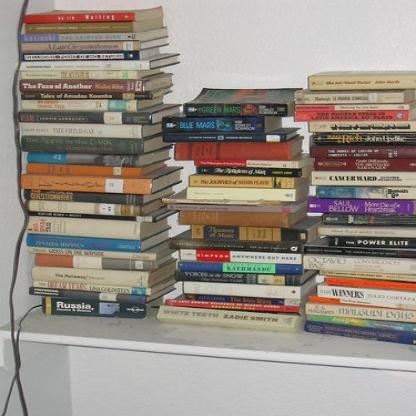
Scene: Indoor